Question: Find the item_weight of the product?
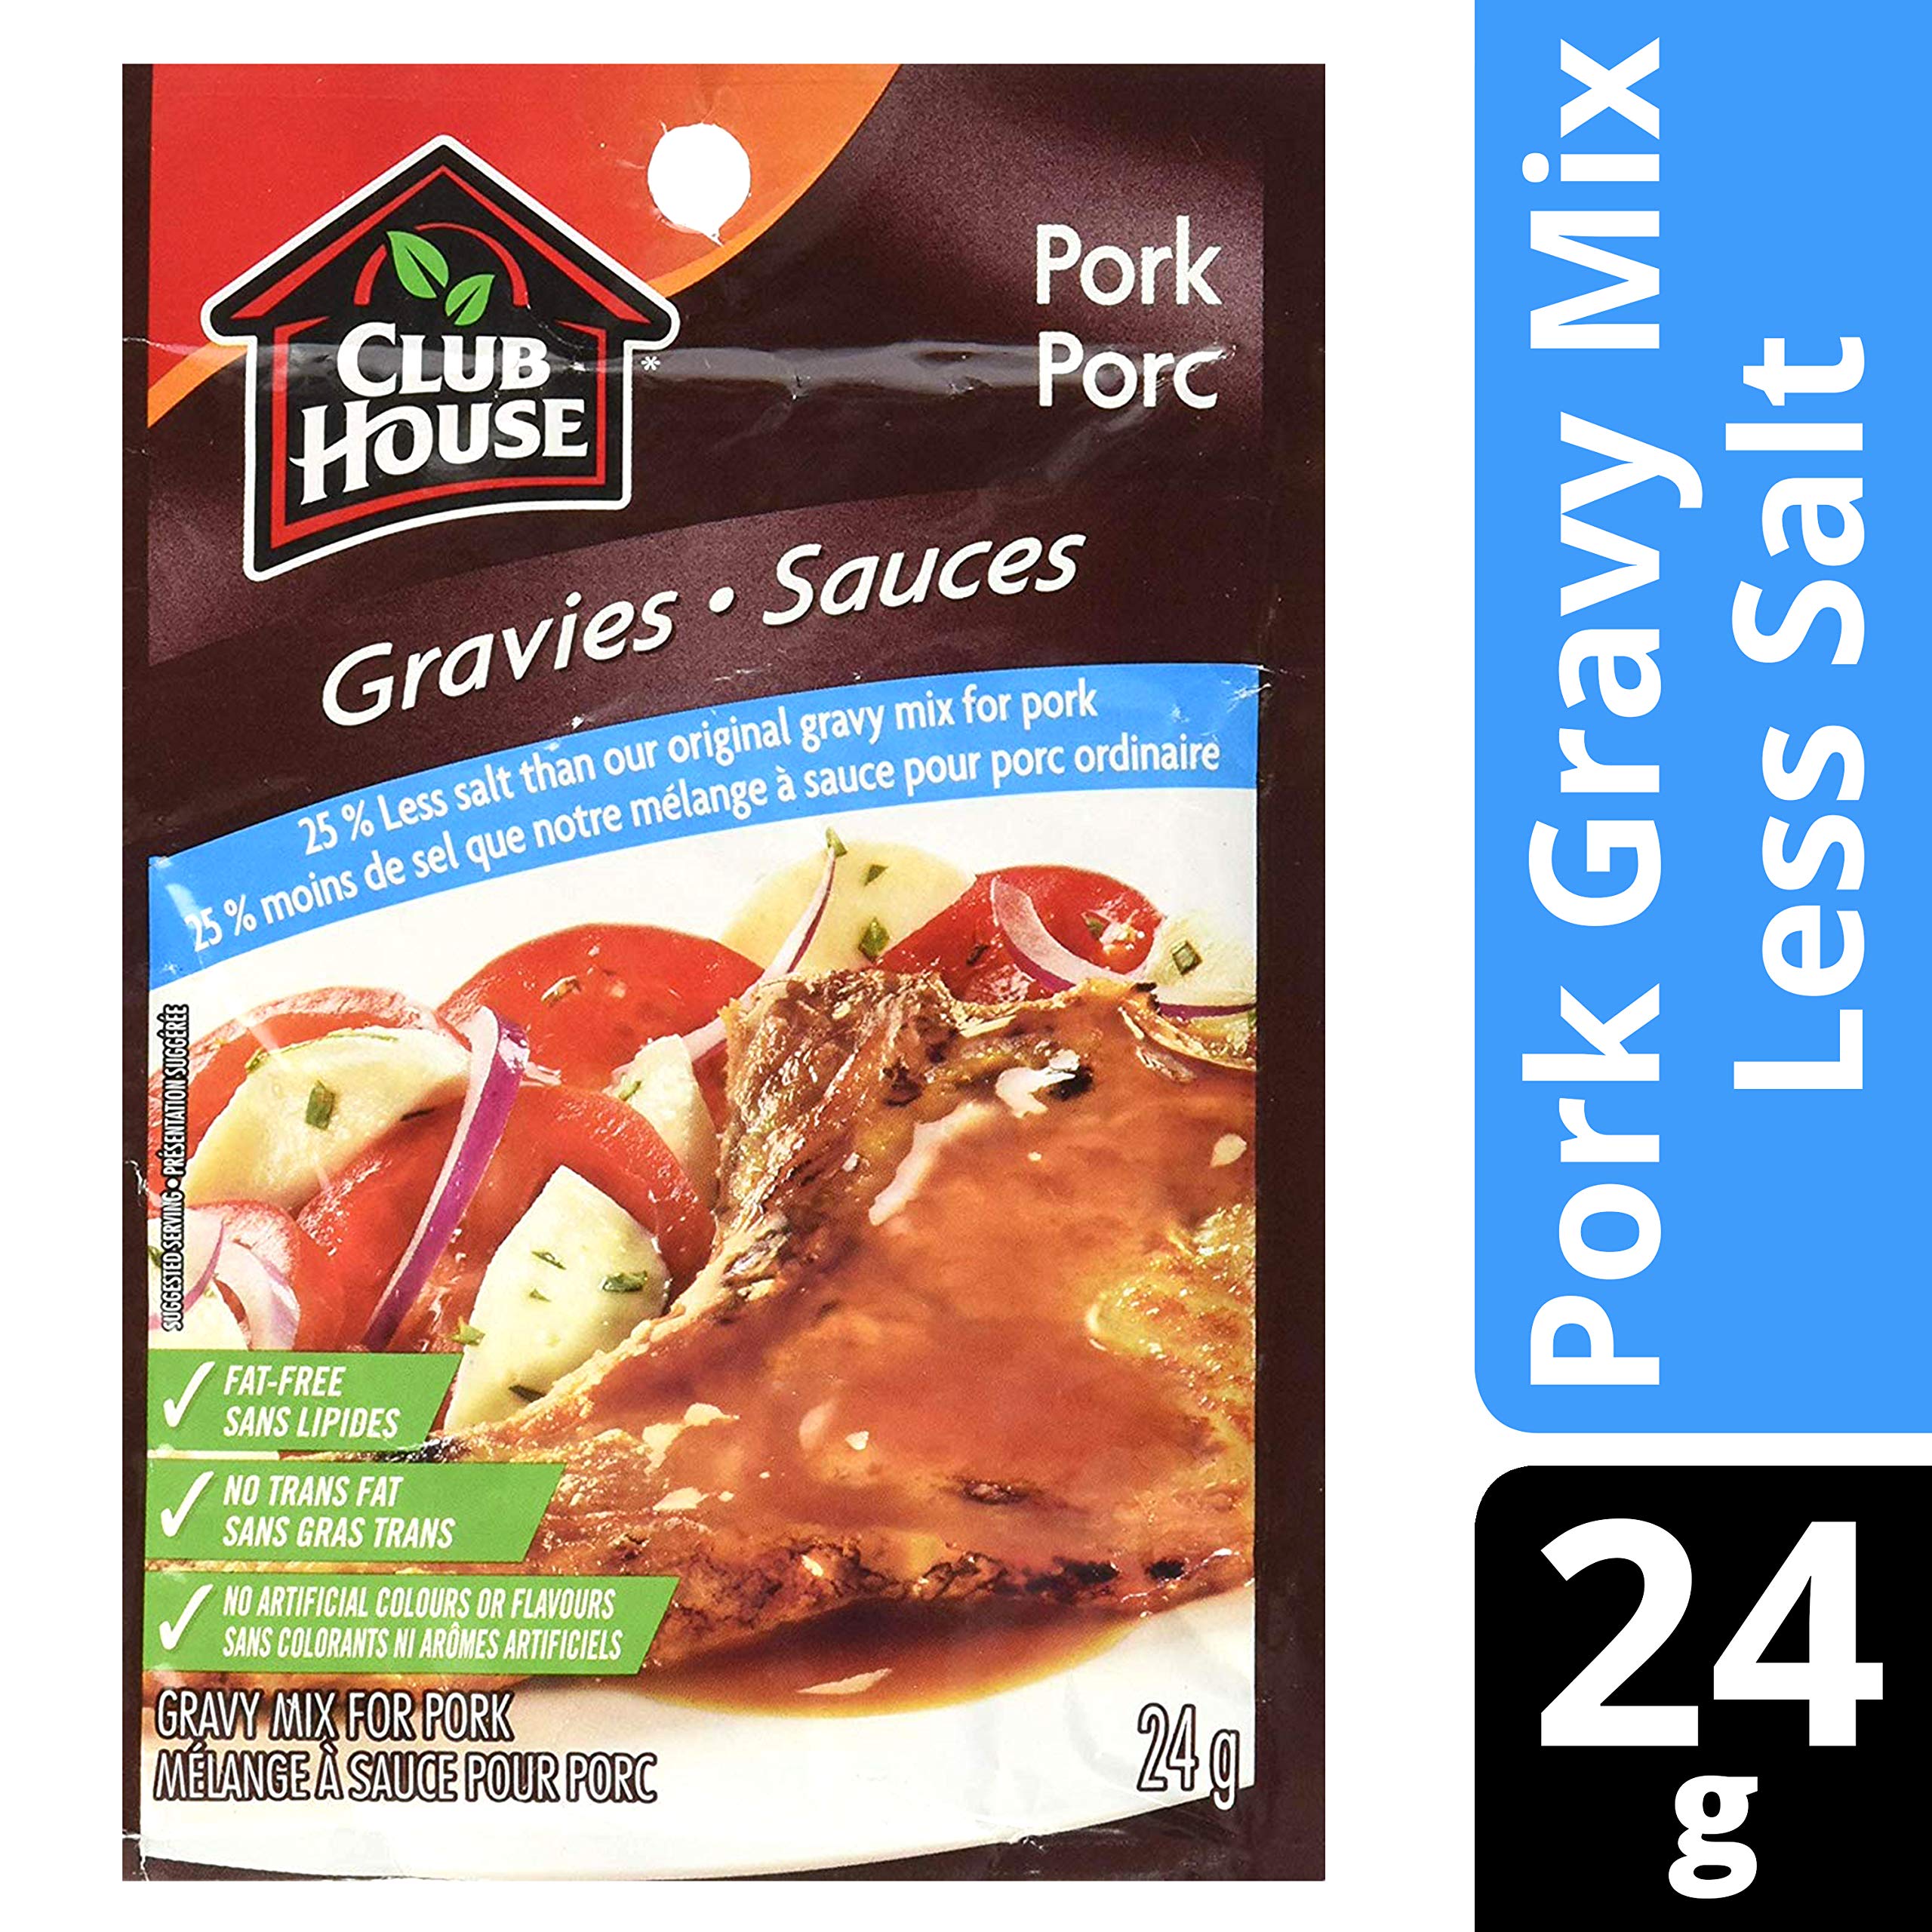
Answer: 24.0 gram